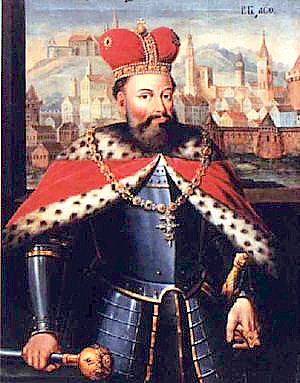
Lviv — en ukrainien : Львів, L'viv, en polonais : Lwów ; en russe : Львов, Lvov ; en allemand : Lemberg ; en italien : Leopoli ; en latin : Leopolis ; en hongrois : Illyvó — ; en français : Léopol, Lwów, Lvov puis plus récemment Lviv, est la plus grande ville de la partie occidentale de l'Ukraine, la capitale administrative de l'oblast de Lviv et le centre historique de la Galicie, province anciennement polonaise puis autrichienne après les partages de la Pologne, chef-lieu de la voïvodie de Lwów au sein de la Deuxième République polonaise jusqu'en 1939.
Cette page dresse une liste de personnalités nées au cours de l'année 1228 :
La vieille ville de Lviv est le centre historique de Lviv, capitale historique de la Galicie et plus grande ville de l'Ukraine Occidentale. L'ensemble architectural de la vieille ville est inscrit sur la liste du patrimoine mondial de l'UNESCO depuis 1998.
Léo Iᵉʳ de Galicie a été le roi de Galicie et Volhynie. Sous son règne, l'État de Galicie-Volhynie a été au sommet de sa puissance.